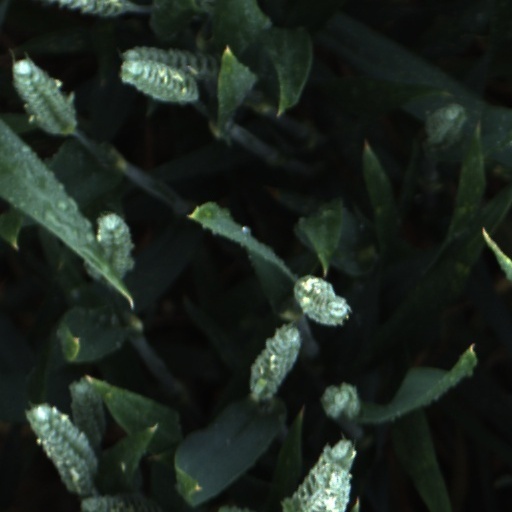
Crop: wheat